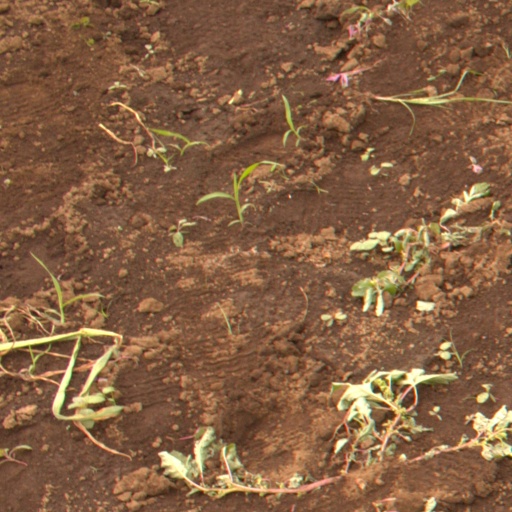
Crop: soybean